64th Aggressor Squadron

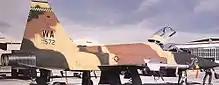
First generation aggressor F-5E 74-1572 from the 64th Aggressor Squadron, 1980

From October 1972 to June 1990, deployed throughout US and overseas to teach adversarial tactics and provide dissimilar air combat training to US Air Force flying units. Re-designated 64th Tactical Fighter Aggressor Squadron on 30 December 1981; re-designated again as 65th Aggressor Squadron on 4 January 1983. Added subdued "WA" tail code in early 1987.